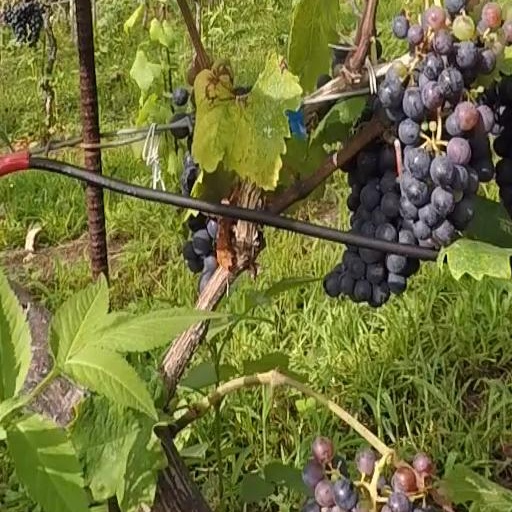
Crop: grape